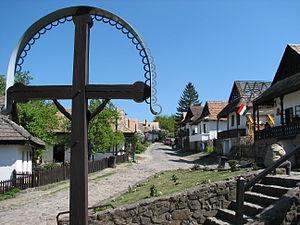
Cet article recense les sites inscrits au patrimoine mondial en Hongrie.